Semi-submersible naval vessel

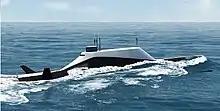
SMX-25, a French design concept for a submarine that travels at high speed on the surface to arrive in theater.

Before the advent of nuclear power, submarines were slower on the surface than surface ships and even slower underwater. Therefore, efforts were made to increase submarine surface speeds to that of surface-only ships. Examples: